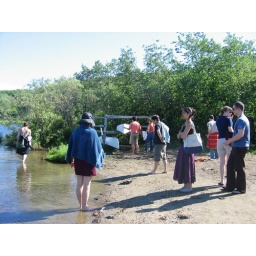
But not before we stood around looking skeptically at the cold blue water that lay before us.